Castile and León

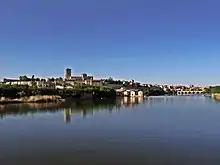
The Douro passing through Zamora.

The City Council of Cuéllar initially adhered to this autonomic initiative in agreement adopted by the corporation on October 5, 1981. However, another agreement adopted by the same corporation dated December 3 of the same year revoked the previous one and the process was paralyzed pending the processing of an appeal filed by the provincial council against this last agreement; this change of opinion of the city council of Cuéllar tipped the scales in the province towards the autonomy with the rest of Castile and León, but it was an agreement that arrived out of time. Finally the province of Segovia was incorporated into Castile and León along with the other eight provinces and legal coverage was given through the "Organic Law 5/1983" for "reasons of national interest", as provided for in article 144 c of the Spanish Constitution for those provinces that have not exercised their right on time.